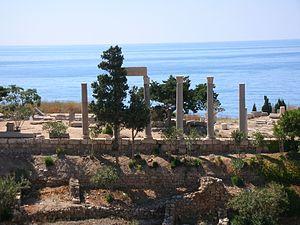
Byblos (Liban) Español: Biblos 日本語: ビブロス 中文: 比布鲁斯